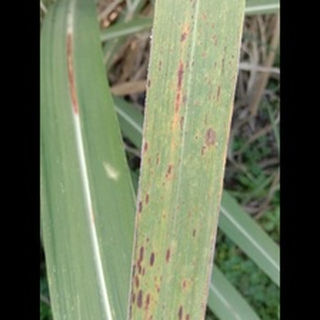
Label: sugarcane_rust